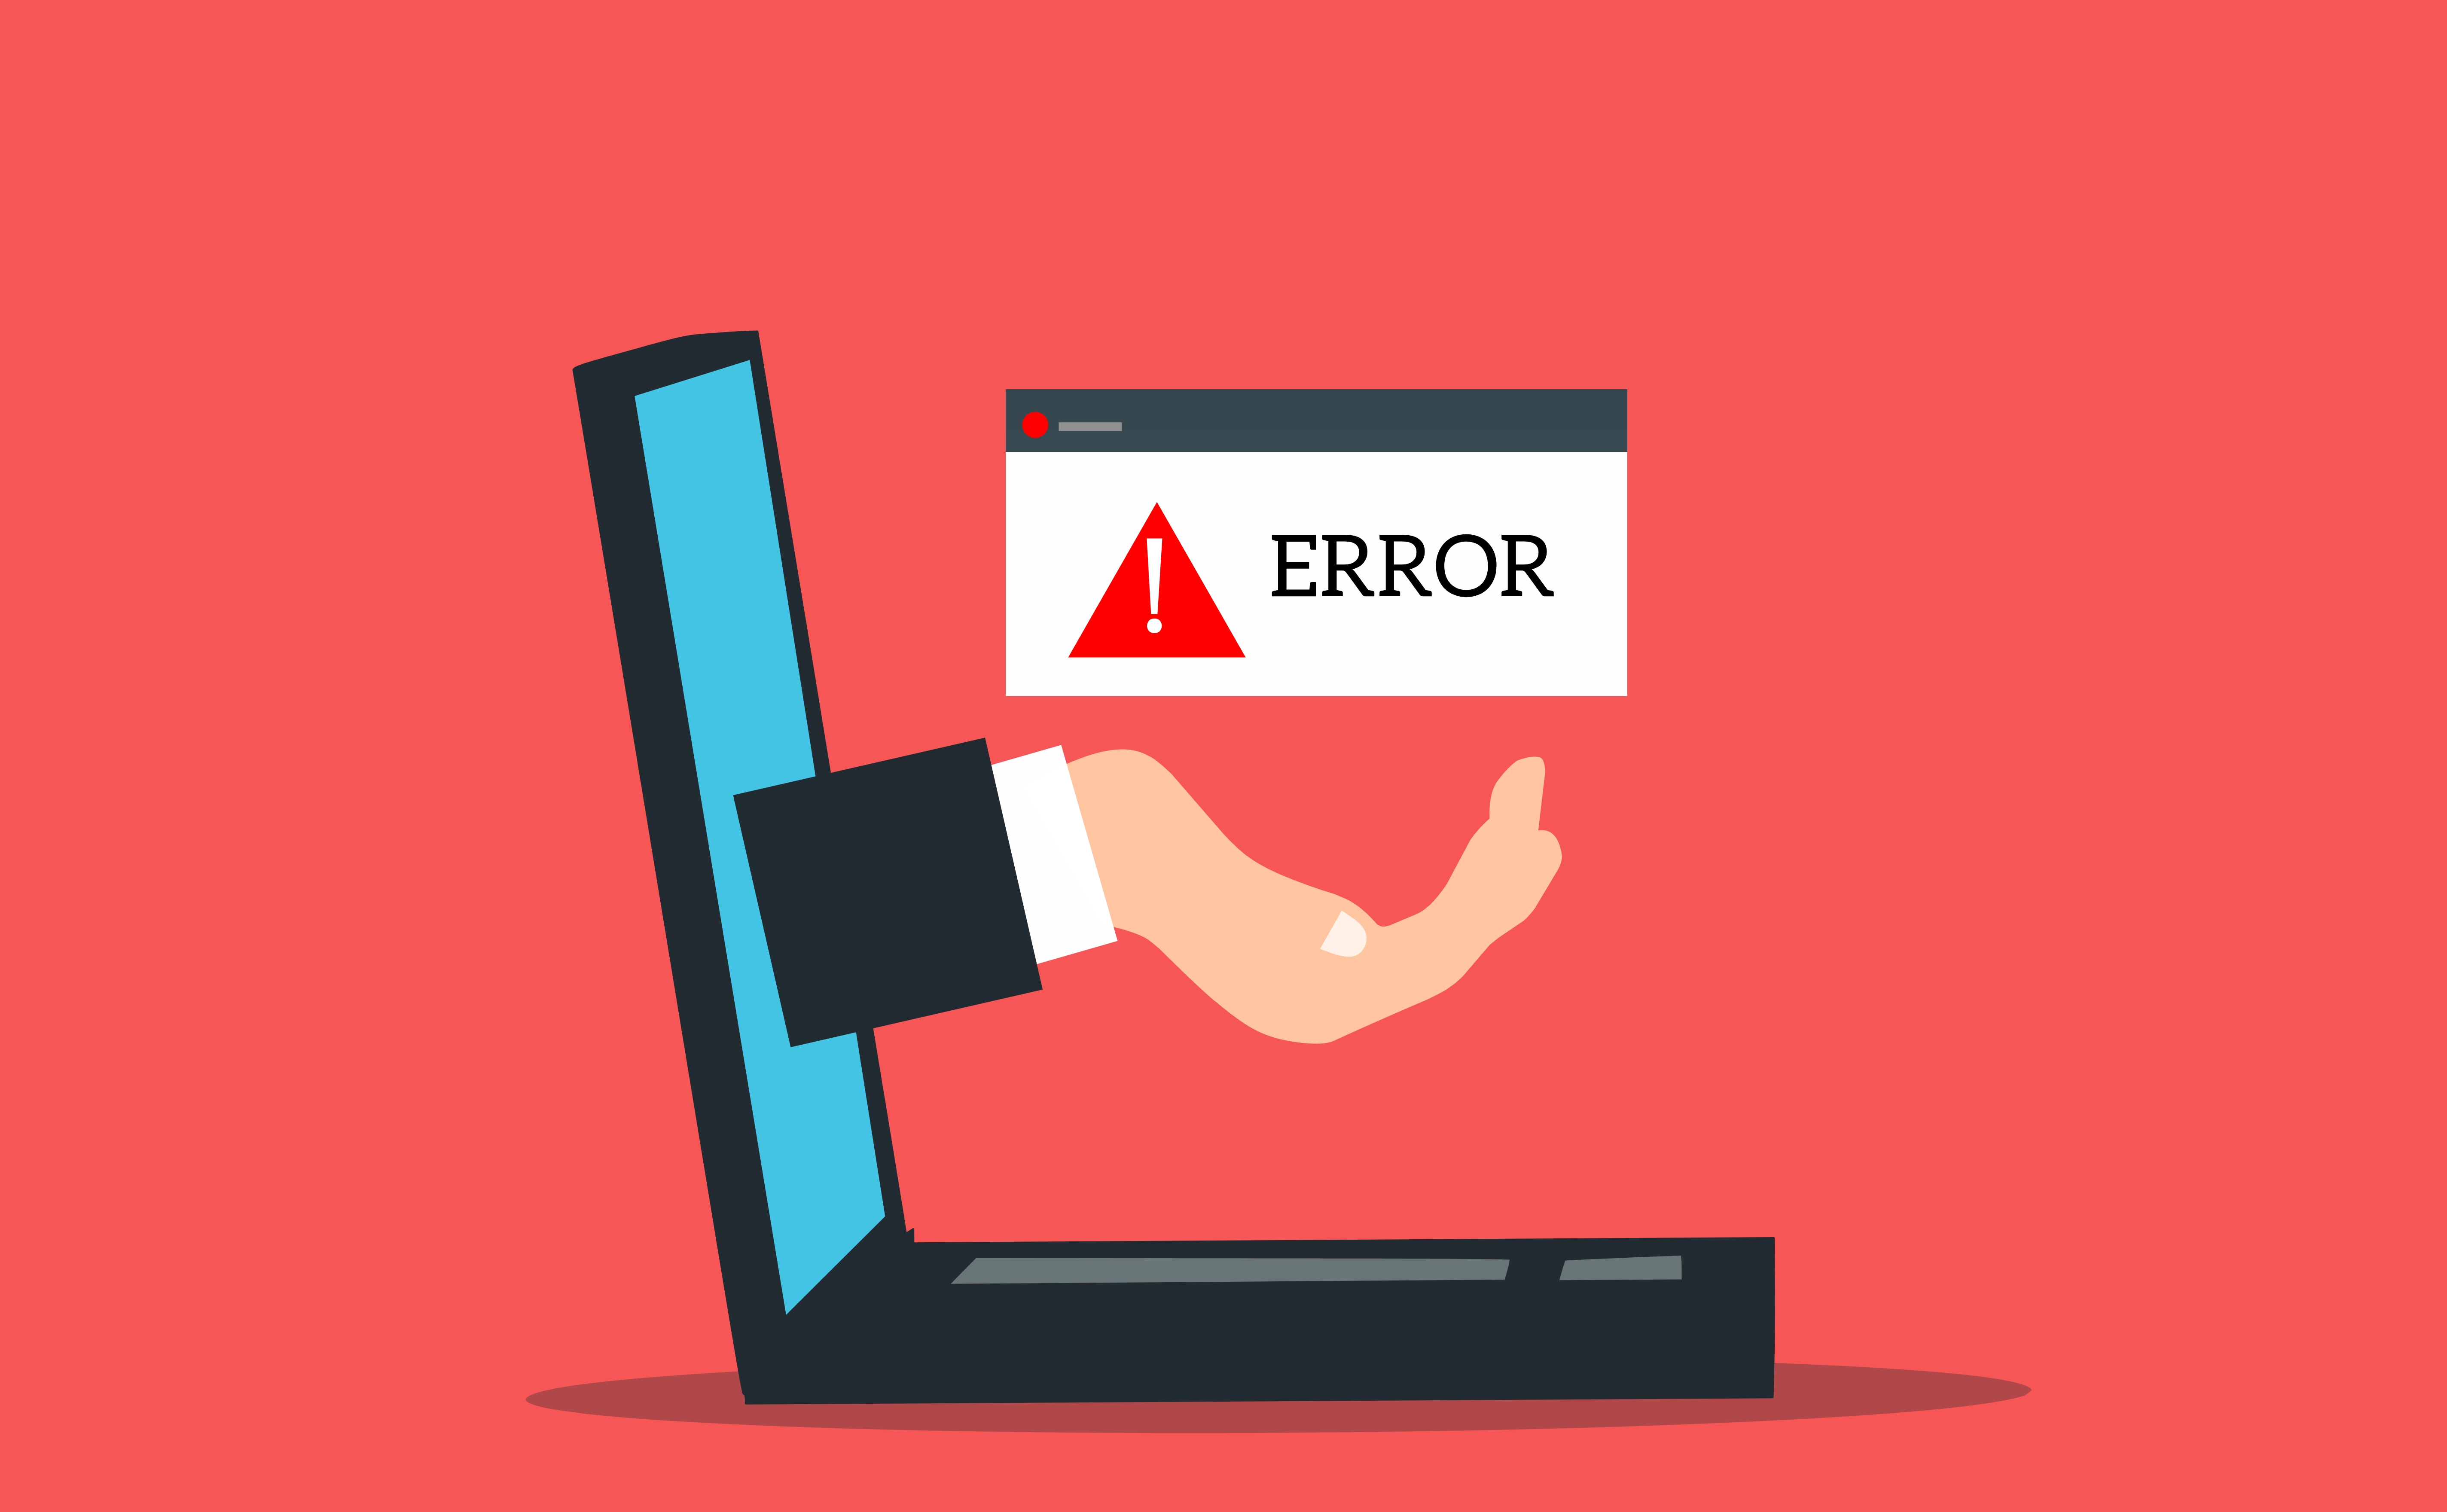
error, laptop, web, 404, sorry, text, message, sign, failure, crash, computer, problem, support, design, cartoon, internet, network, warning, page, site, alert, service, bug, ui, pc, computer accessory, wrist, display device, office equipment, rectangle, thumb, graphics, multimedia, output device, computer hardware